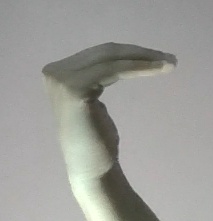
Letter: haa